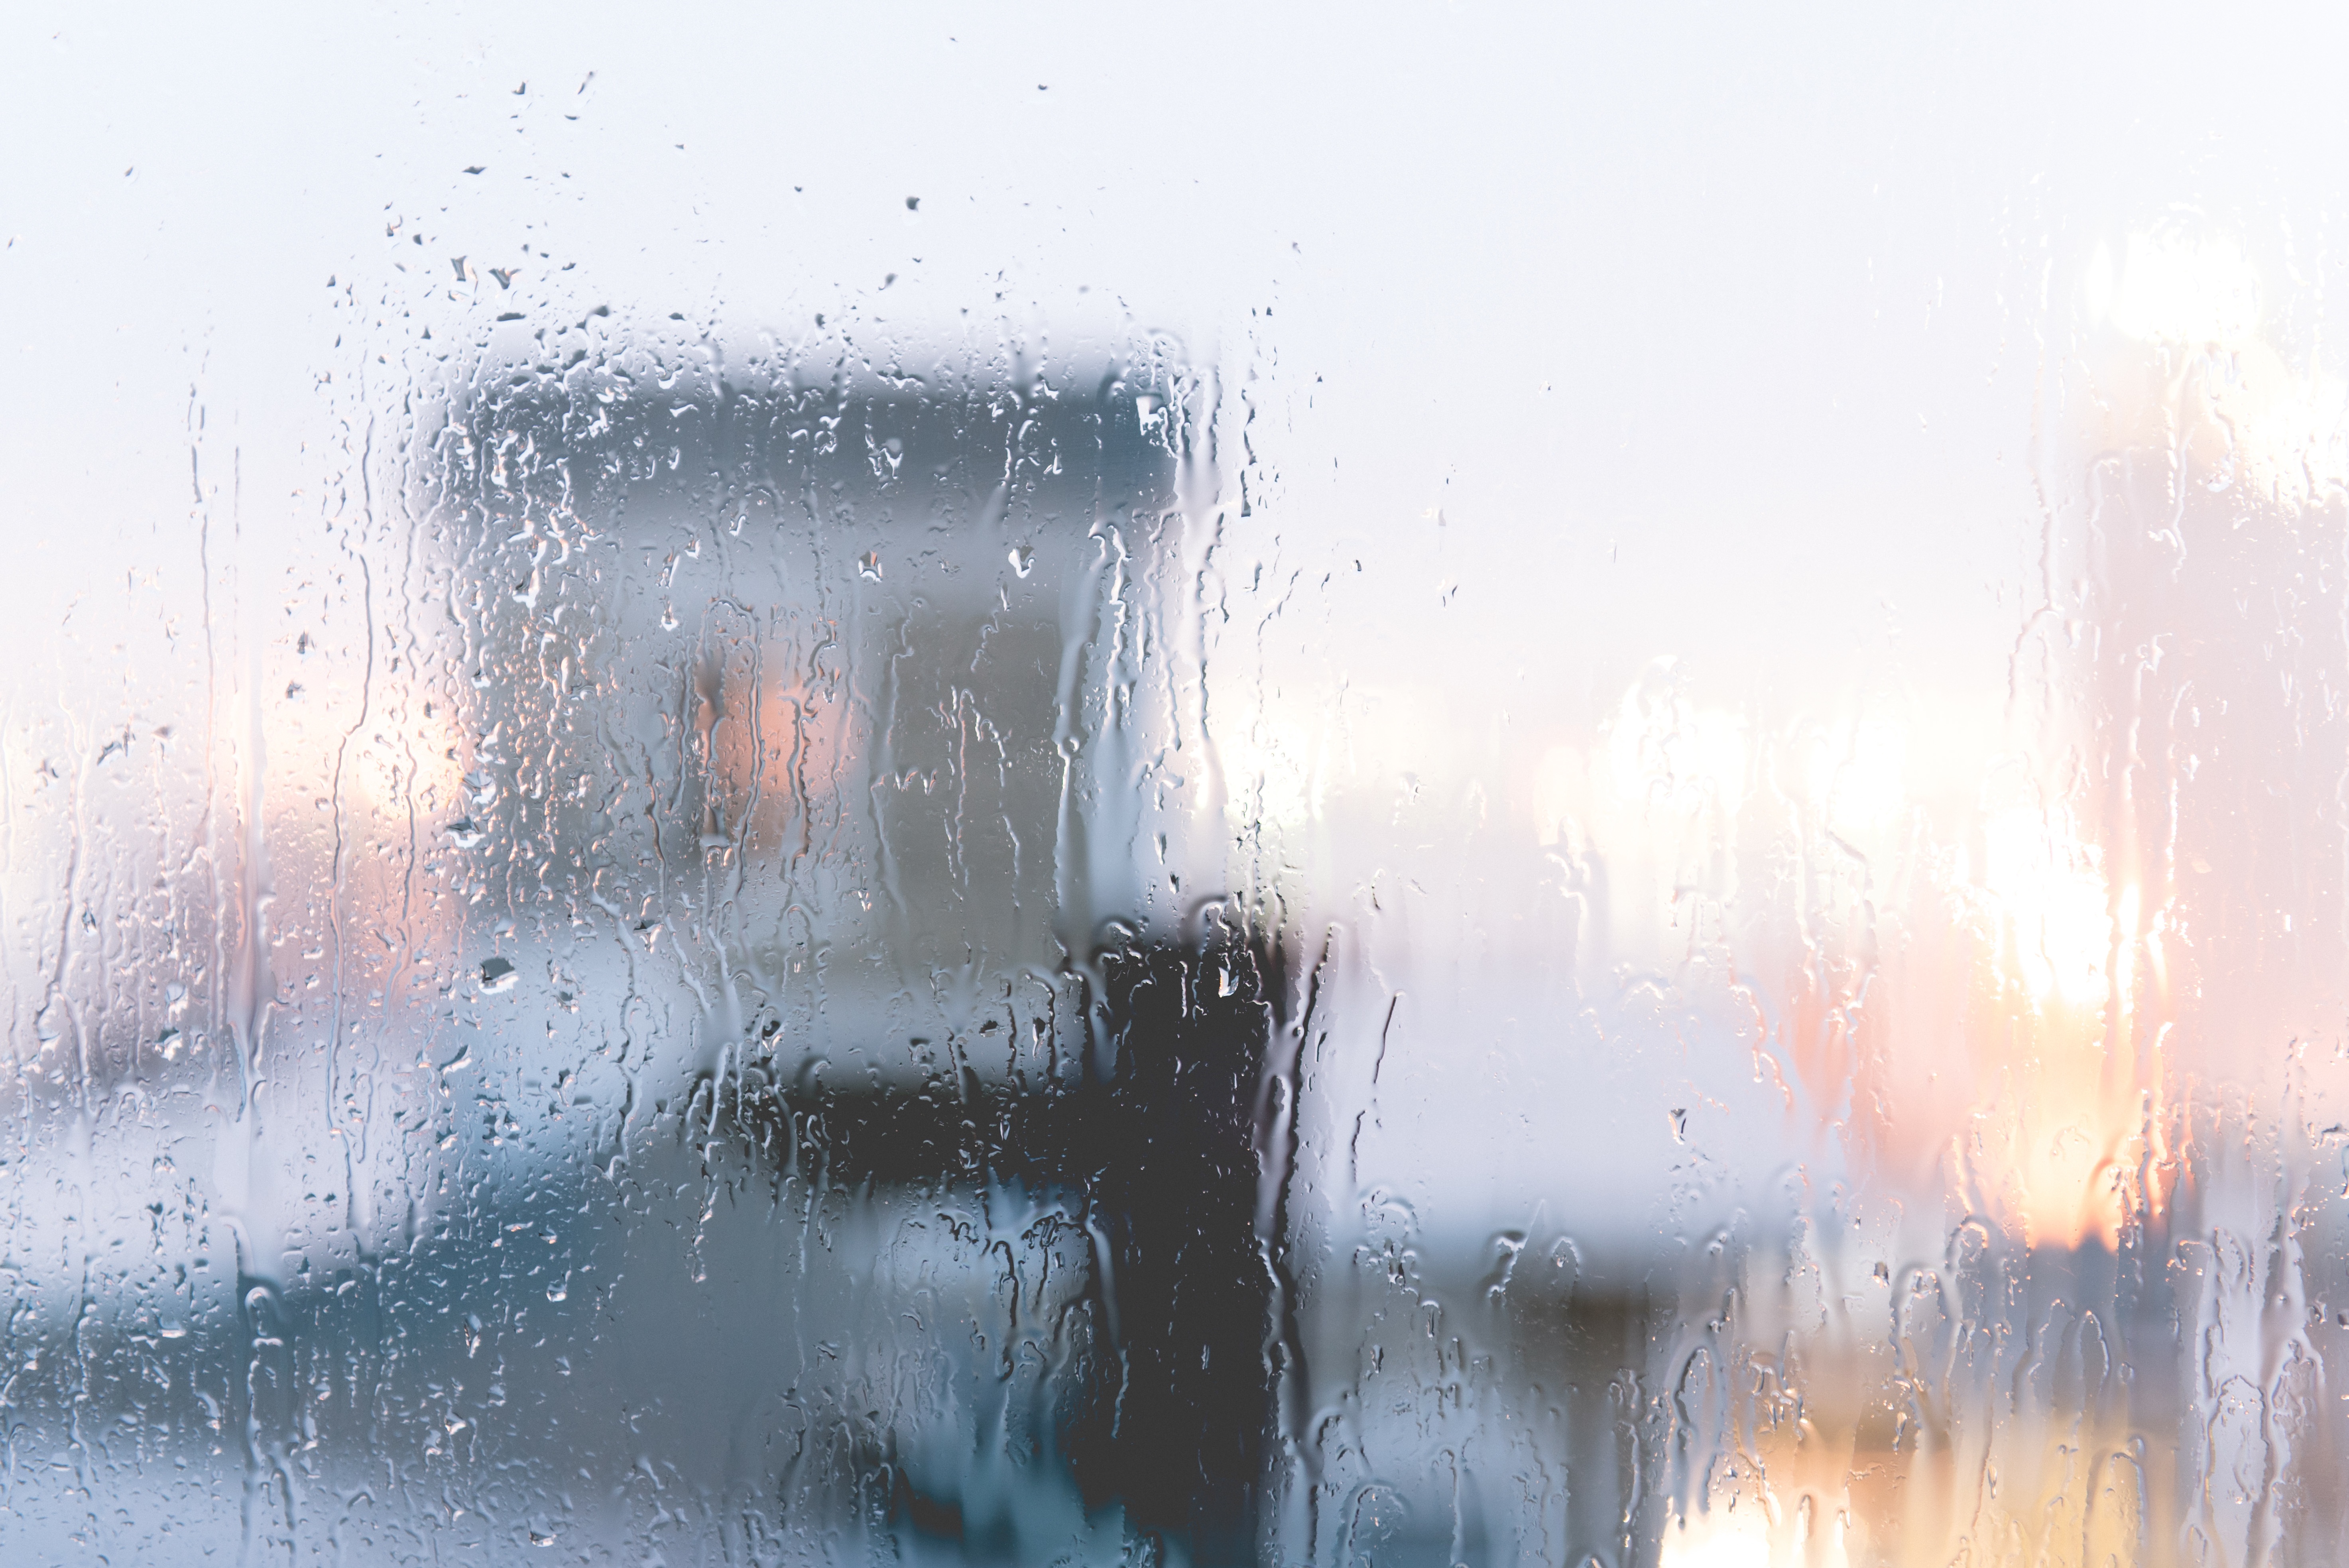
fog, mist, sunlight, morning, rain, atmosphere, reflection, weather, blizzard, freezing, atmospheric phenomenon